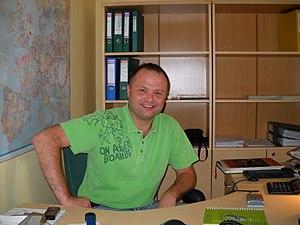
Rafał Jerzy Sznajder, né le 13 octobre 1972 à Będzin, et mort le 13 avril 2014 à Plovdiv, Bulgarie, est un escrimeur polonais, qui pratiquait le sabre.